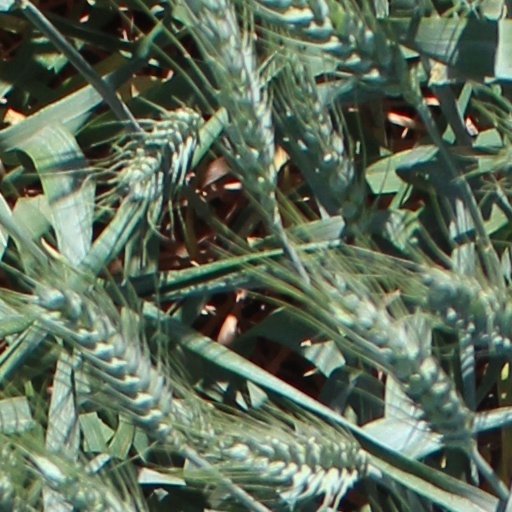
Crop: wheat